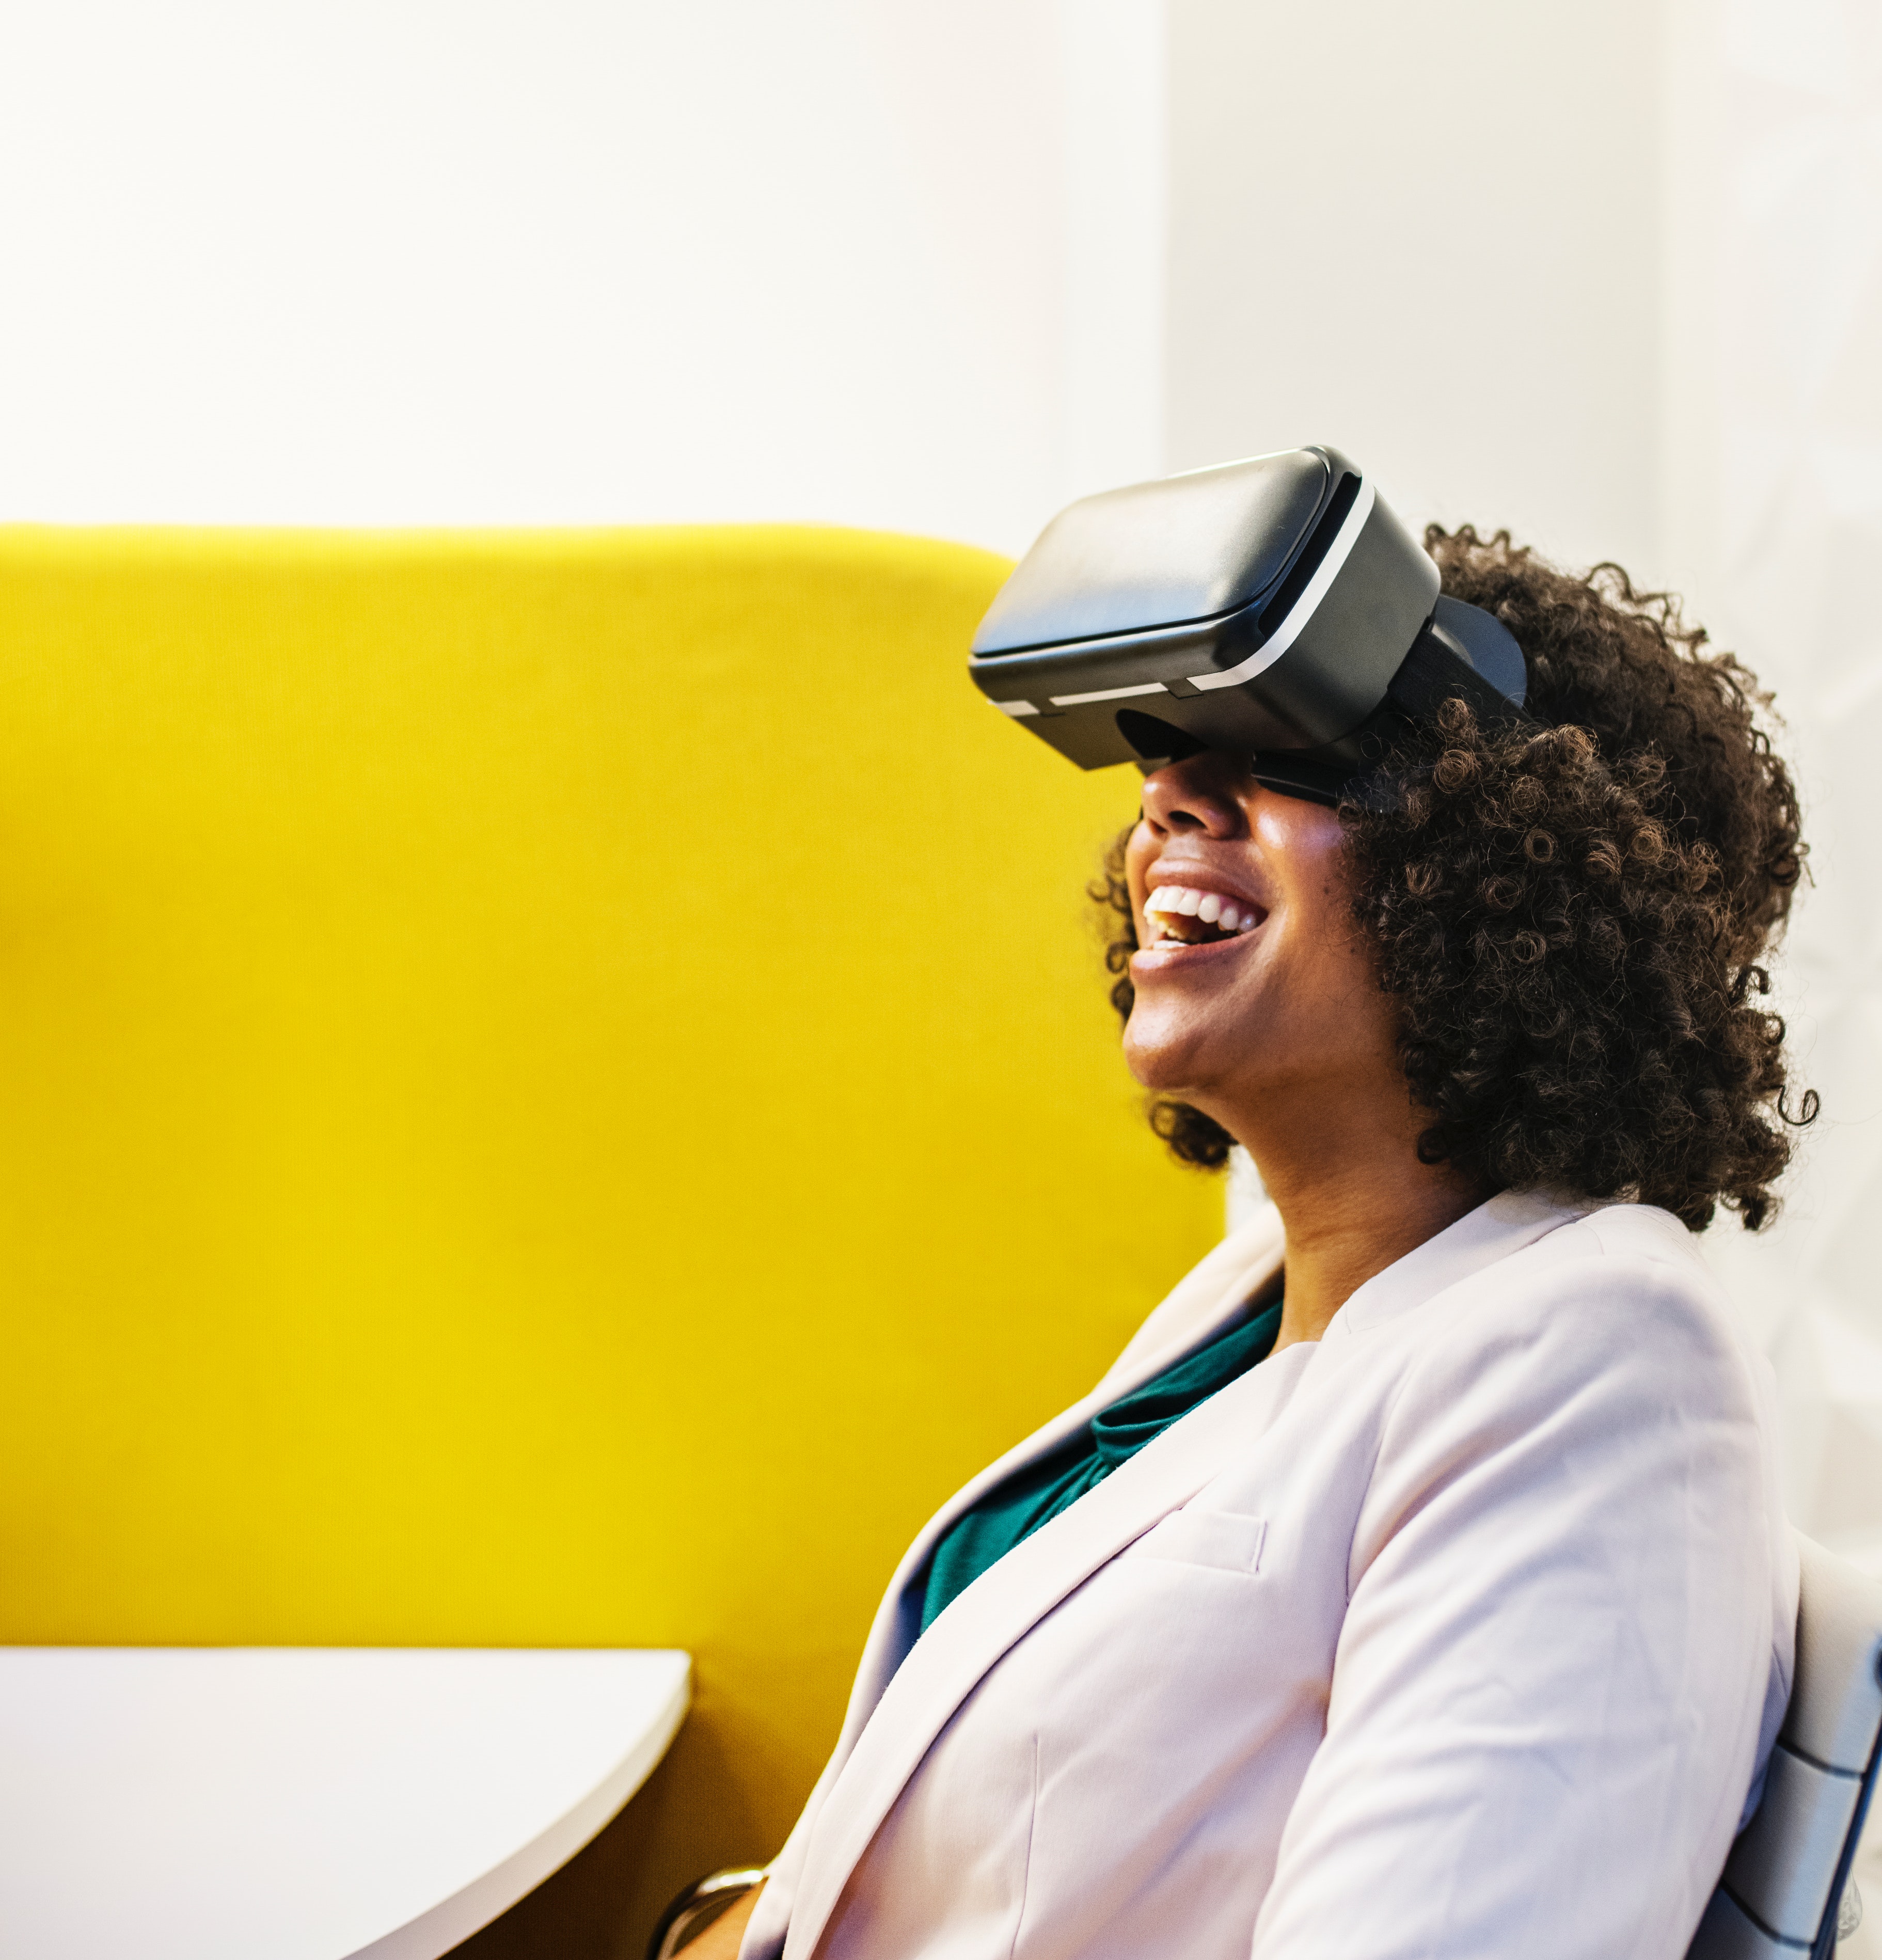
yellow, hairstyle, headgear, technology, eyewear, job, sitting, electronic device, audio equipment, happy, glasses, gadget, fashion accessory, hat, white collar worker